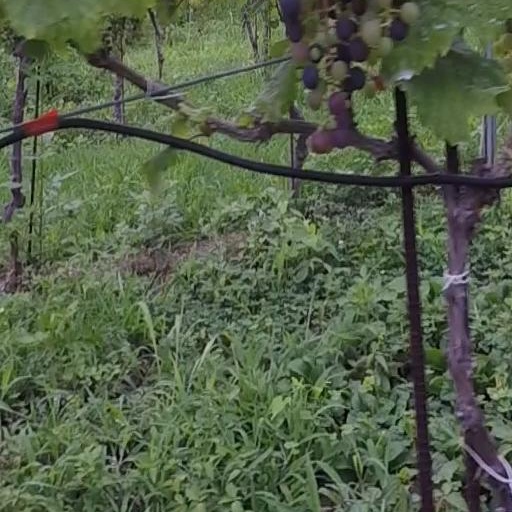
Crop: grape